Walt Kuhn (baseball)

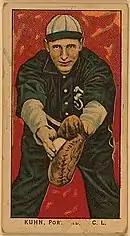
Kuhn played four seasons in the minor leagues before breaking into the majors in 1912.

In 1905, Kuhn joined the minor league Fresno California League club. On that team, he played with former, and future major league players Frank Chance, Roy Hitt, Pete Lohman, Judge Nagle, and Jud Smith. Kuhn's statistics for that season were not kept. For the next two seasons (1907–08), Kuhn would not appear in professional baseball. He returned in 1908 with the minor league San Francisco Orphans, and Fresno Tigers of the independent California League. Combined between the two teams, he batted .264 with 23 hits in 29 games played.